Kākā

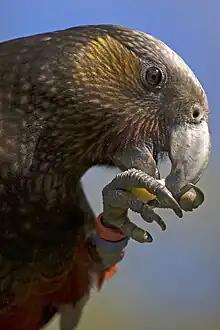
The kākā, like many parrots, uses its feet to hold its food

New Zealand kākā typically feed on varieties of fruits, berries, seeds, flowers, buds, nectar, sap, plants and invertebrates. They use their strong beaks to shred cones of kauri trees to obtain the seeds. It has a brush tongue with which it uses to feeds on nectar, and it uses its strong beak to dig out the grubs of the huhu beetle and to remove bark to feed on sap. They consume nectar from plant species such as kōwhai, flax, rātā, and pōhutukawa. Kākā, while feeding, often stand on one foot and use the other foot to manipulate food, like stripping the husk off of a fruit. This is a behaviour demonstrated in many other parrot species. Kākā feeding behaviour often varies depending on the season, with kākā switching to different resources based on seasonal availability. Kākā tend to consume more seeds, berries, and fruit when nectar and honeydew are low in winter, with their diet varying throughout the year and shifting focus during different seasons.